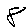
Label: 8